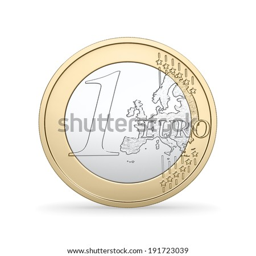
a high quality render of an euro coin .